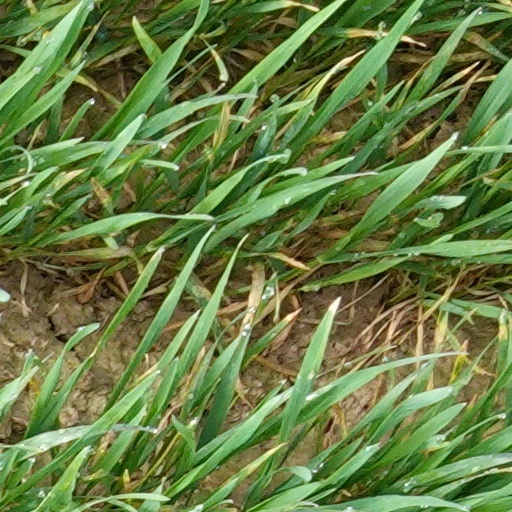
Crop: wheat